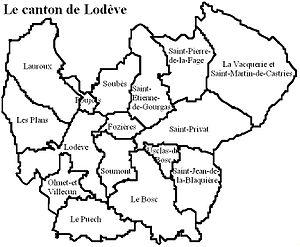
Le canton de Lodève est une division administrative française situé dans le département de l'Hérault, dans l'arrondissement de Lodève.